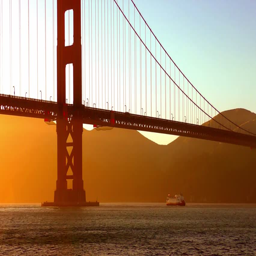
suspension bridge at sunset as seen